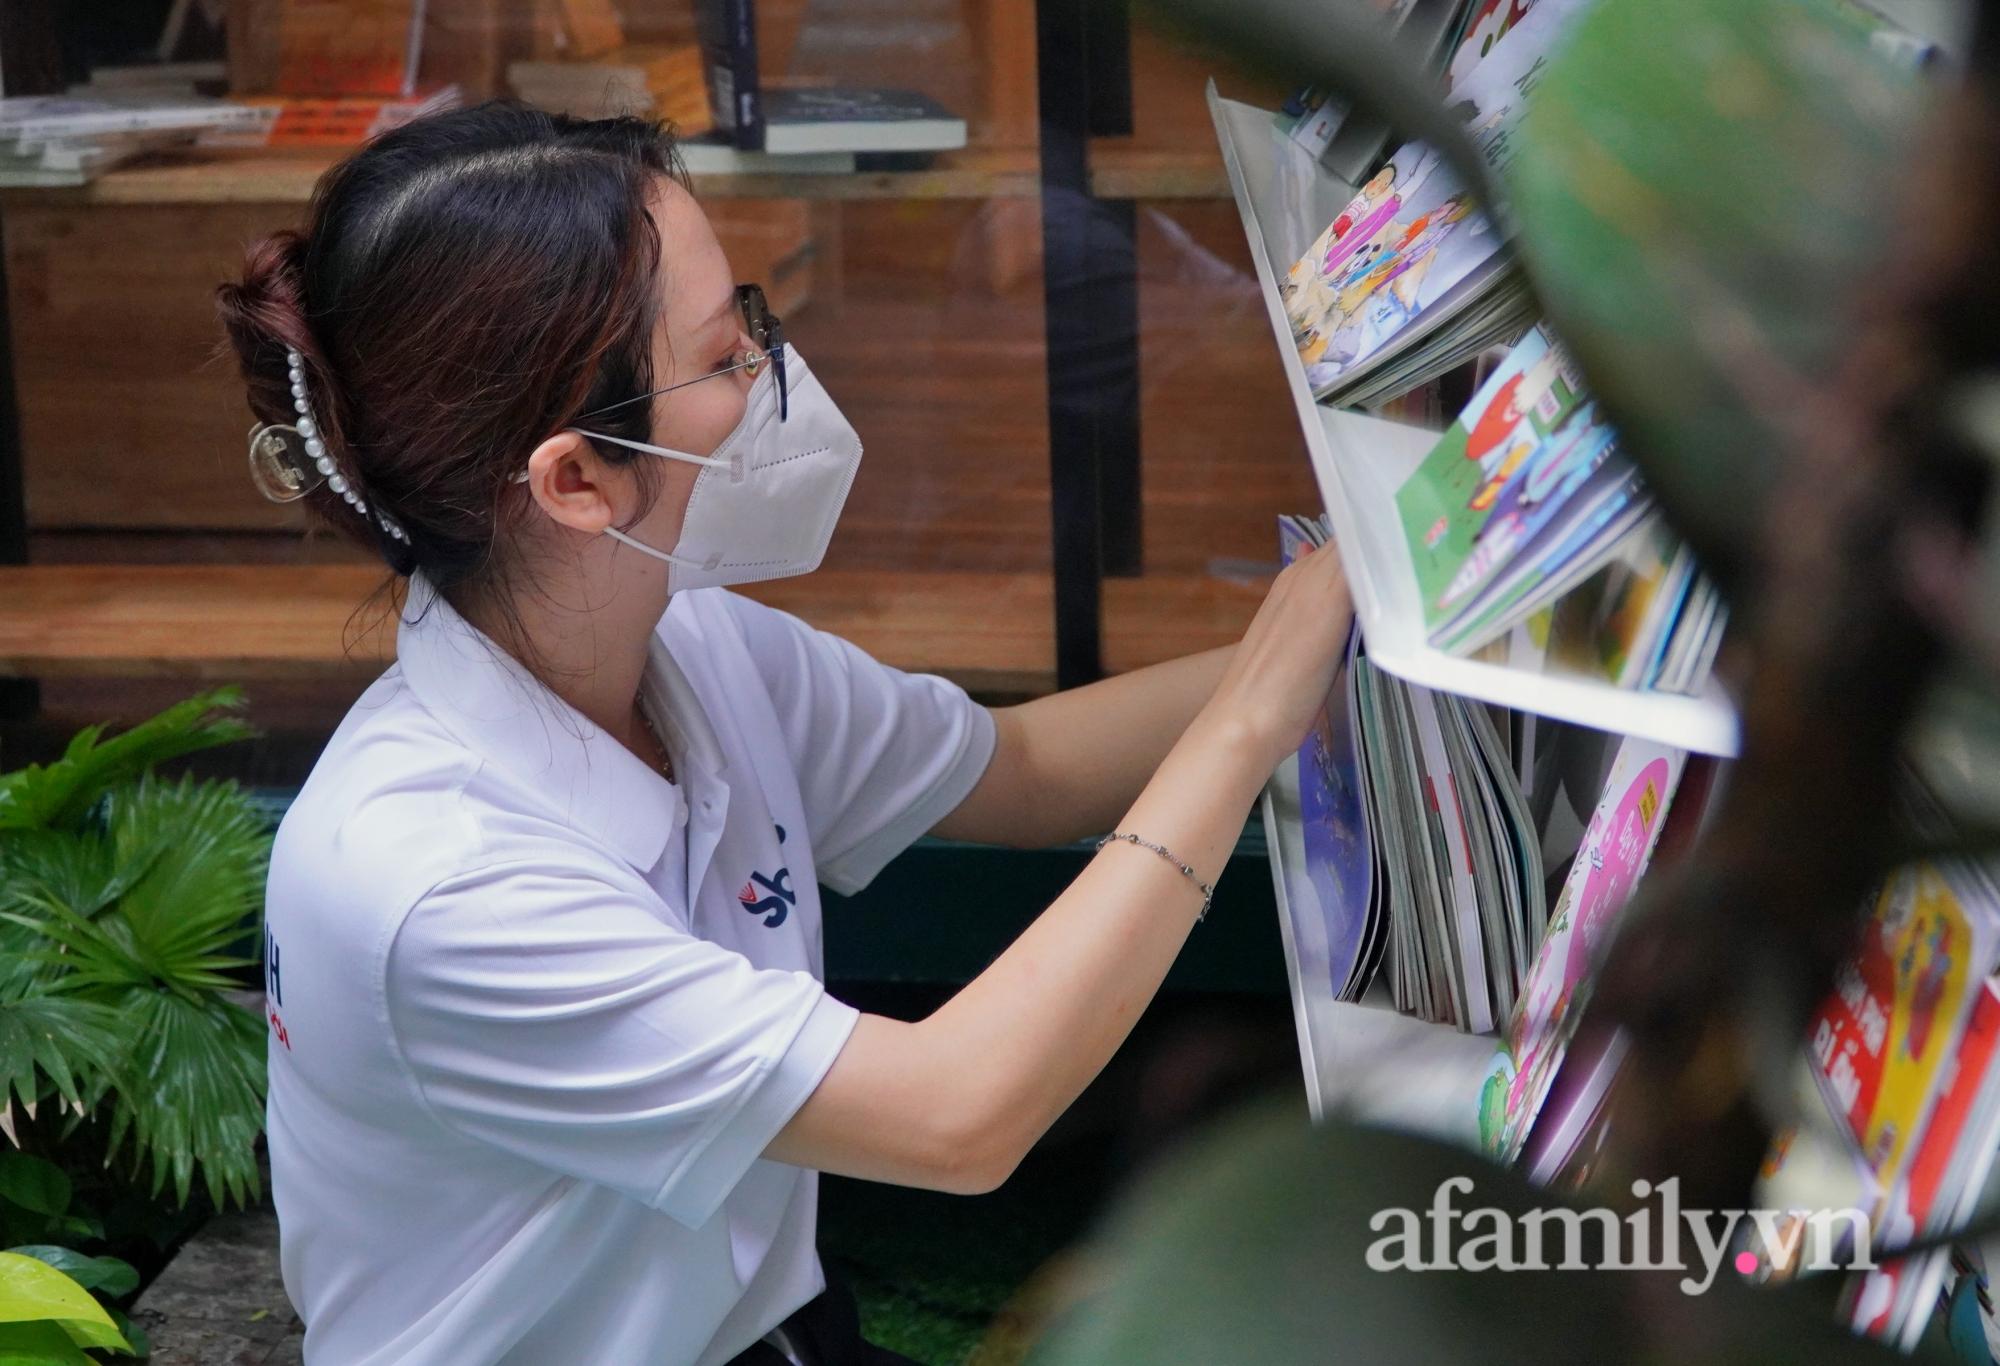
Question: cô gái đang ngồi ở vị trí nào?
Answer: cô gái đang ngồi phía trước một kệ sách